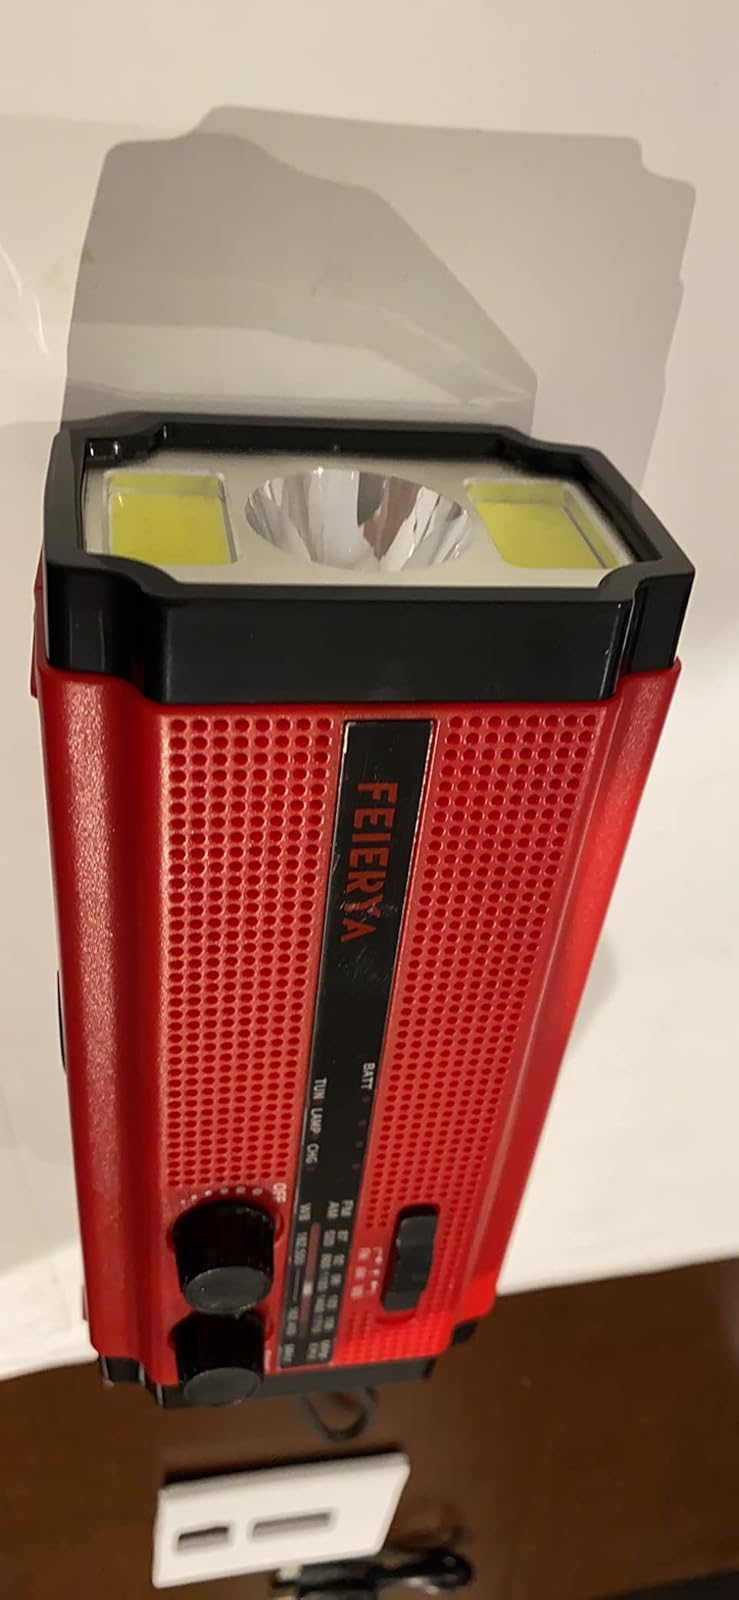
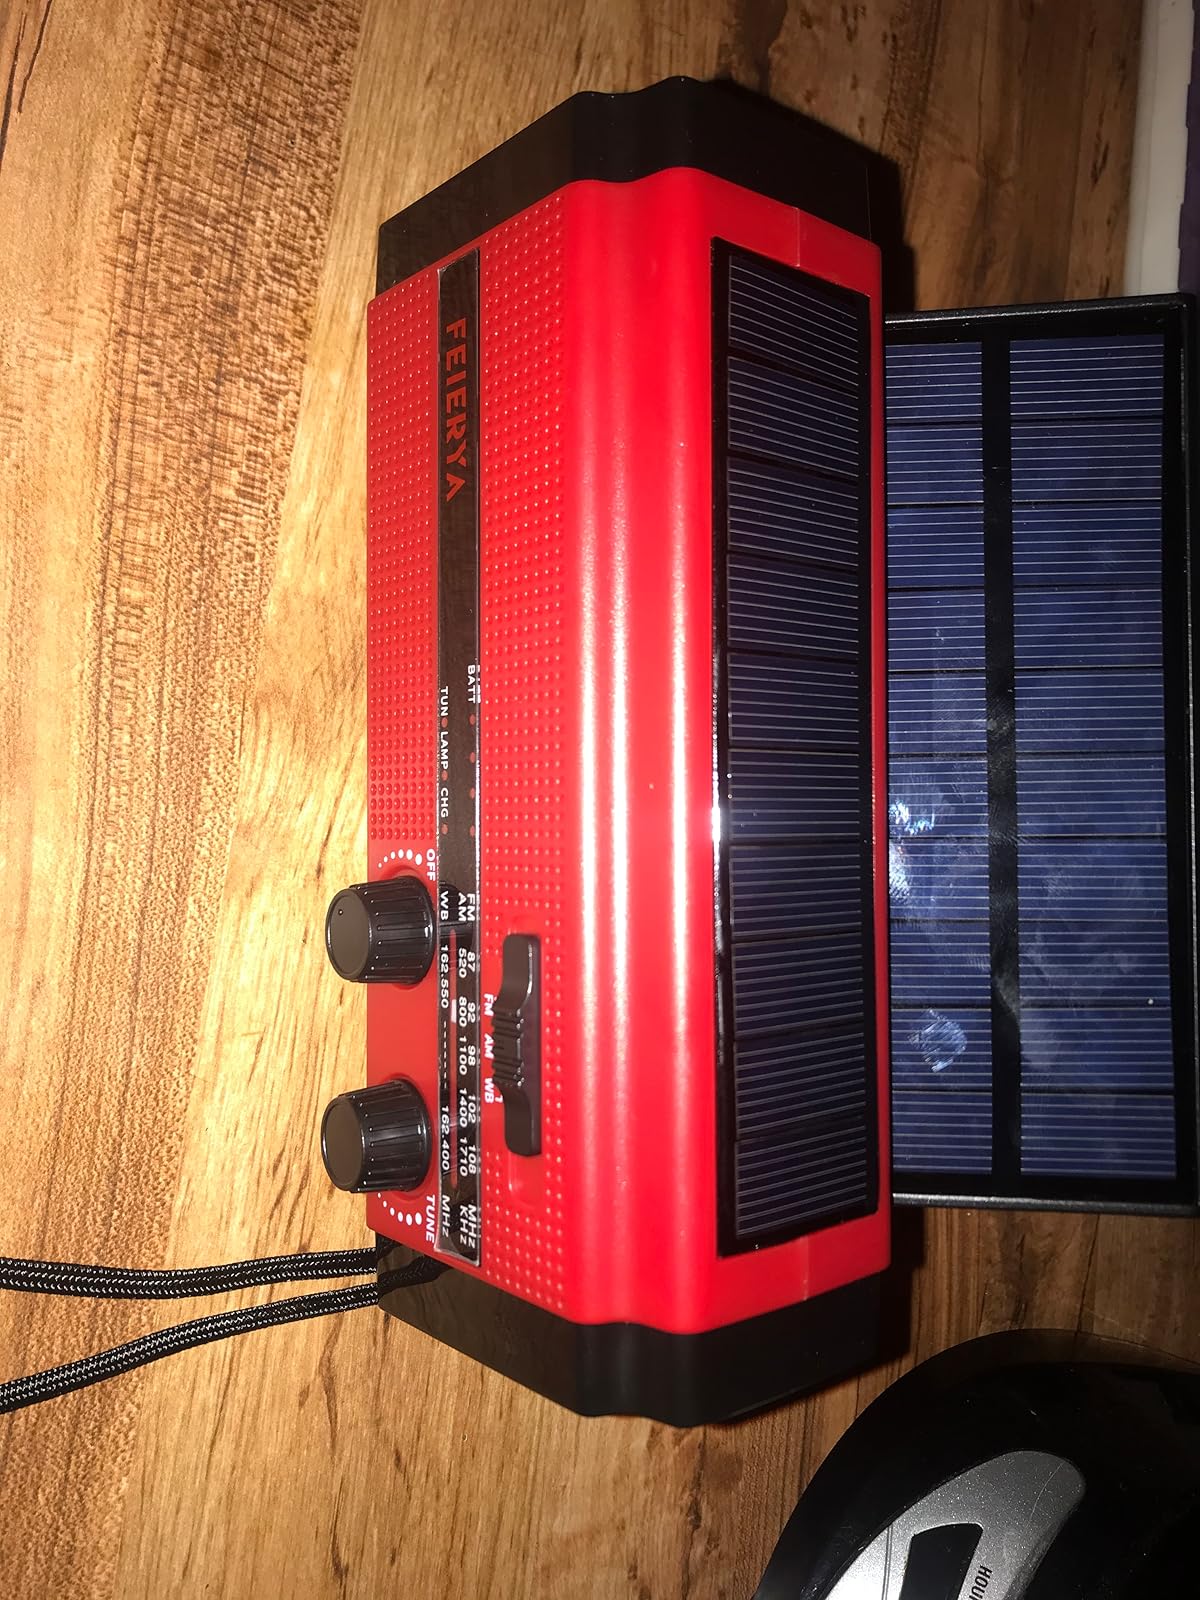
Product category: radio
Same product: yes